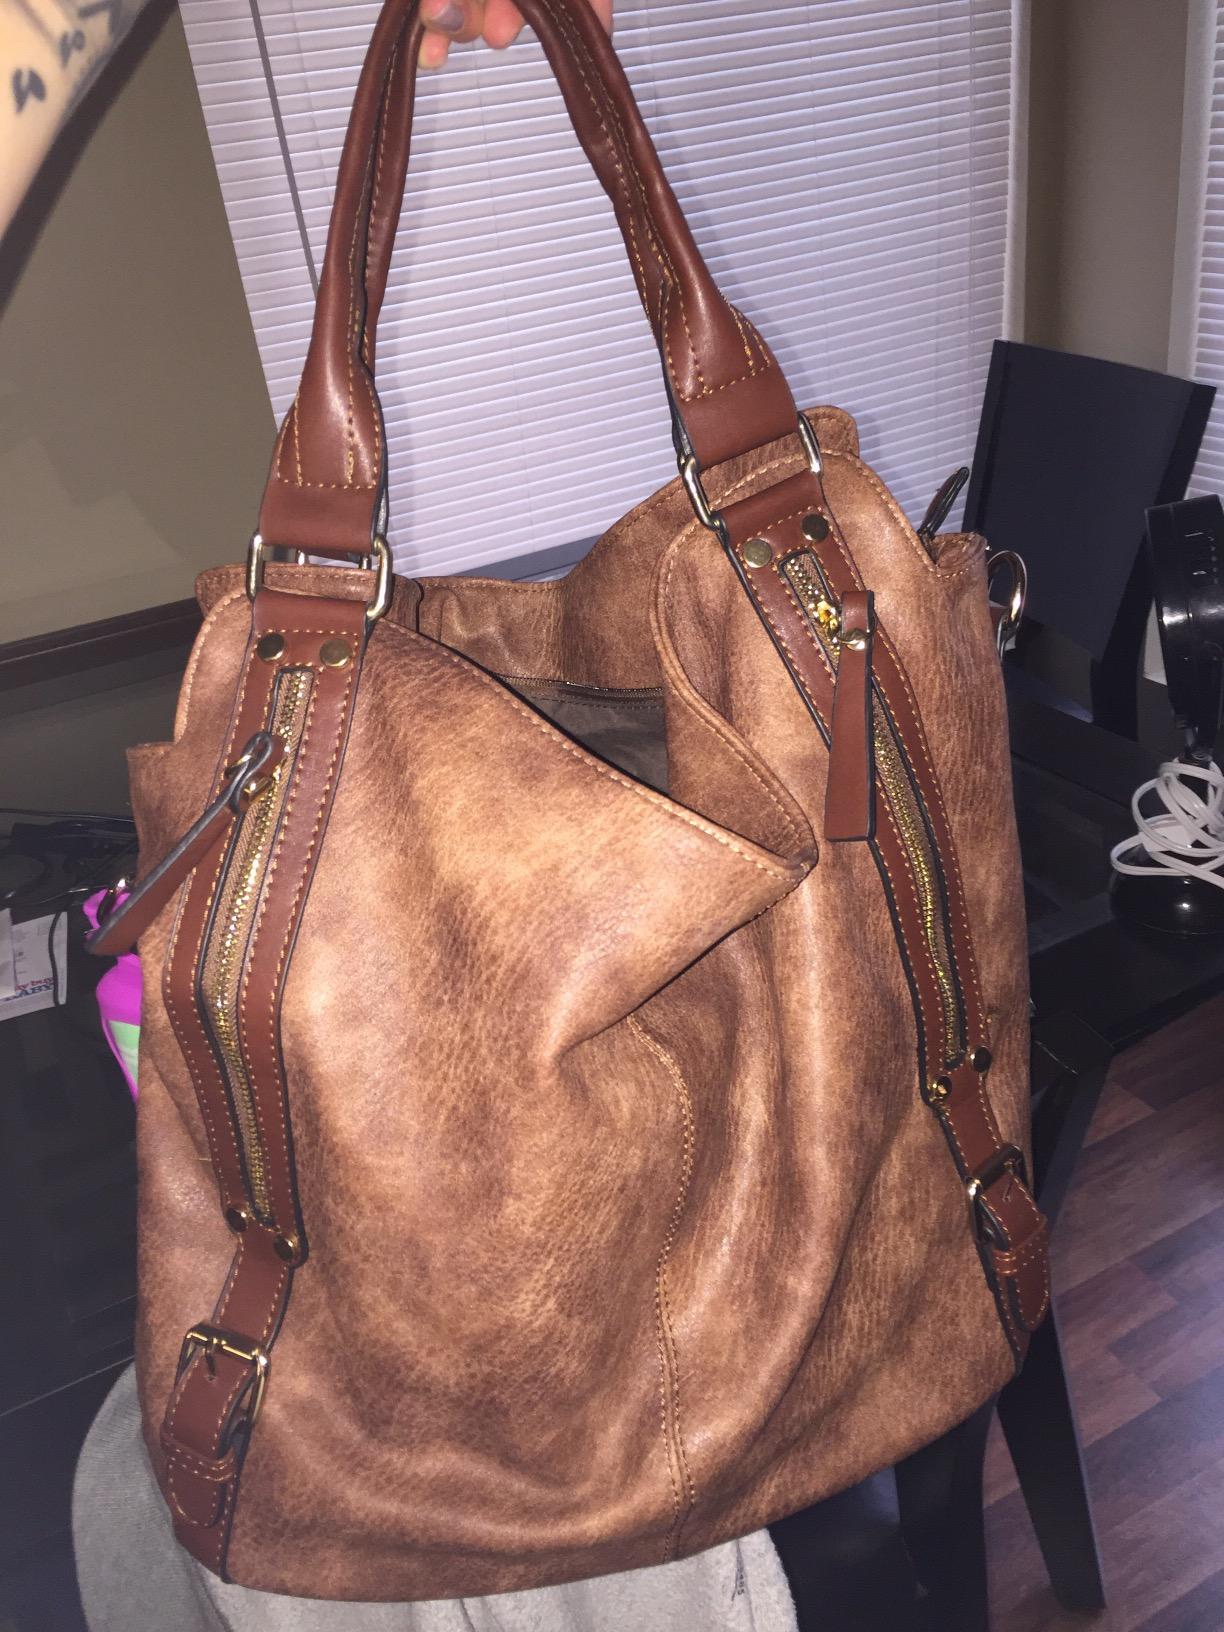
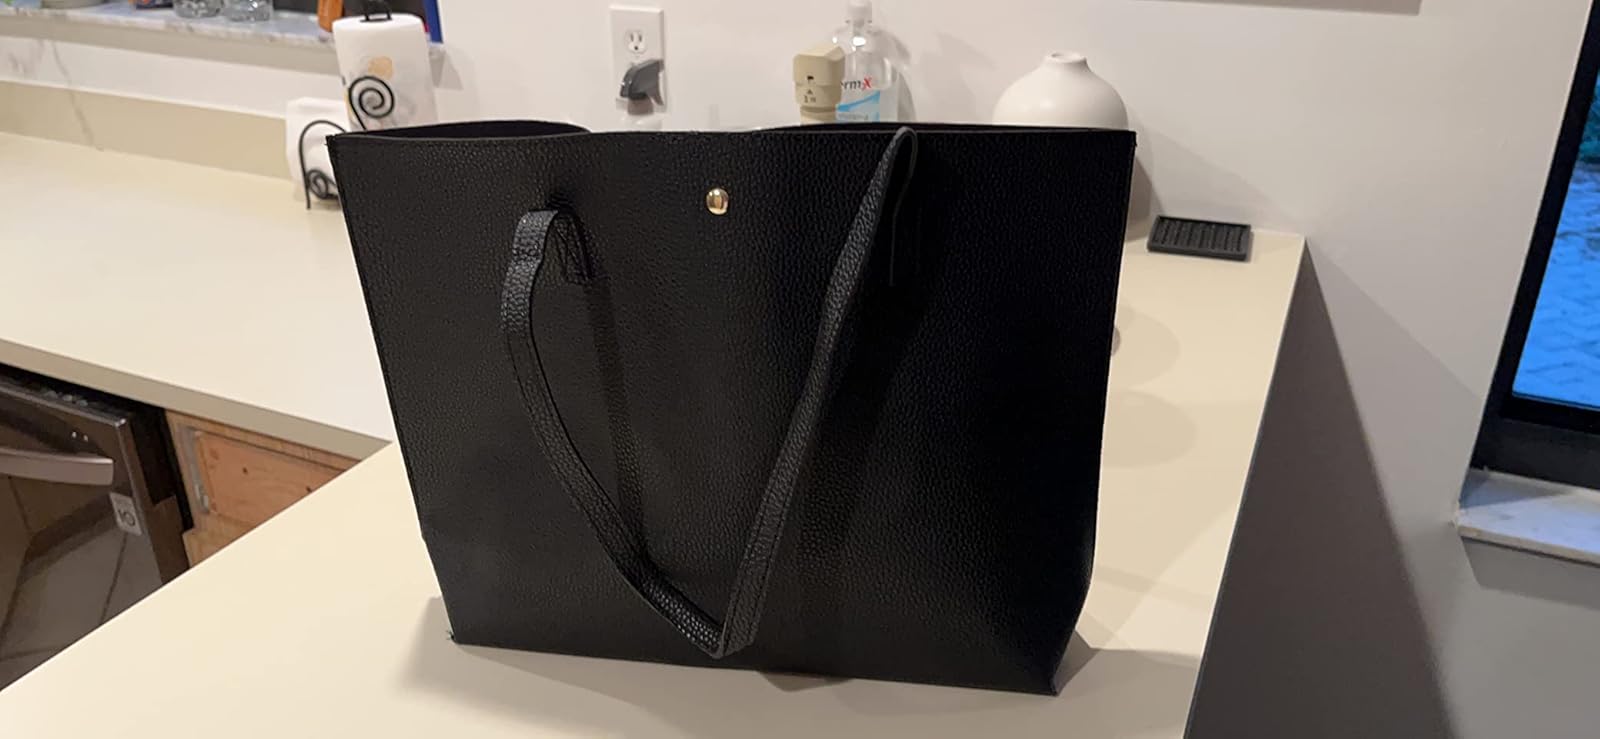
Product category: accessories_handbag
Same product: no